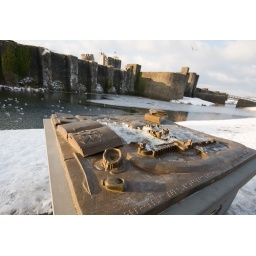
Not found a giant book in the high street yet.